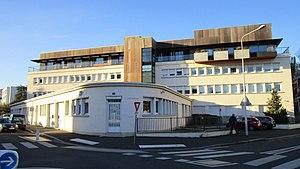
Le siège de Tour(s) Habitat dans le quartier du Sanitas, à Tours
Les organismes d'habitations à loyer modéré sont, en France, des organismes publics ou privés qui construisent ou gèrent des logements locatifs destinés à des personnes de condition modeste. Ils ont remplacé, aux termes de la loi du 21 juillet 1950, les anciens organismes d'Habitation à bon marché.